2012 Japanese Grand Prix

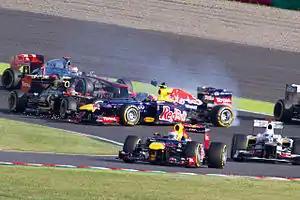
Romain Grosjean was once again the center of controversy when he collided on the first lap with Mark Webber.

It was a bright and sunny afternoon in Suzuka, for the race which started a 15:00 (local time). Every driver except Jean-Èric Vergne, Charles Pic and Michael Schumacher started the race on the softer compound 'option' tyres.